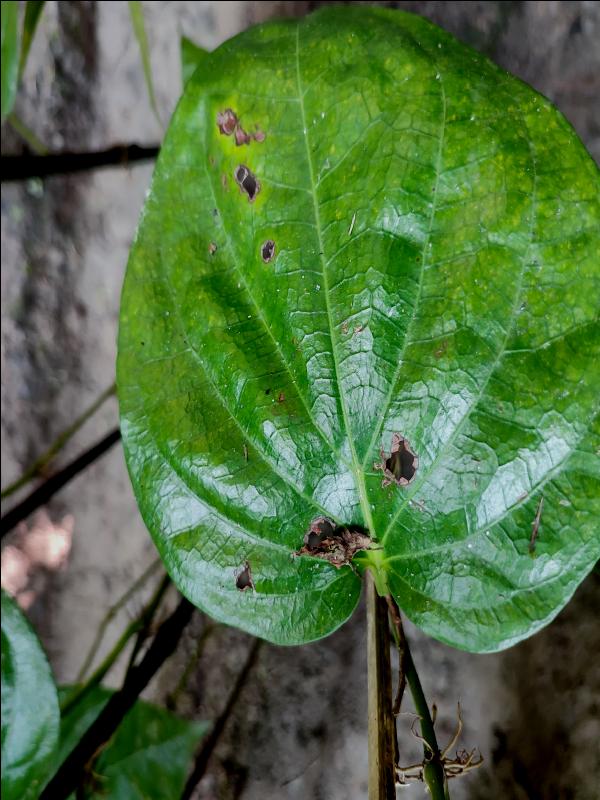
Label: Bacterial_Leaf_Disease